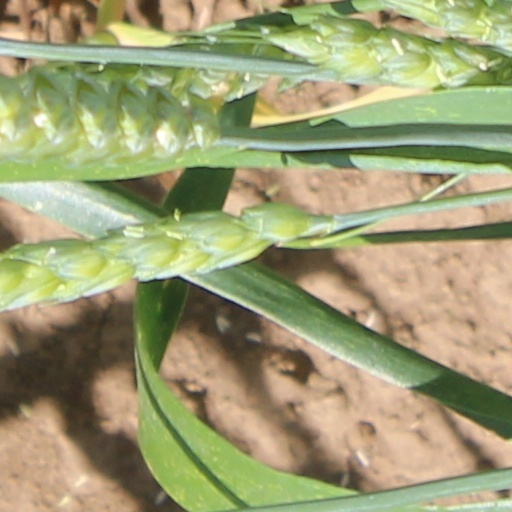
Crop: wheat